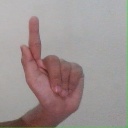
अक्षर: ळ